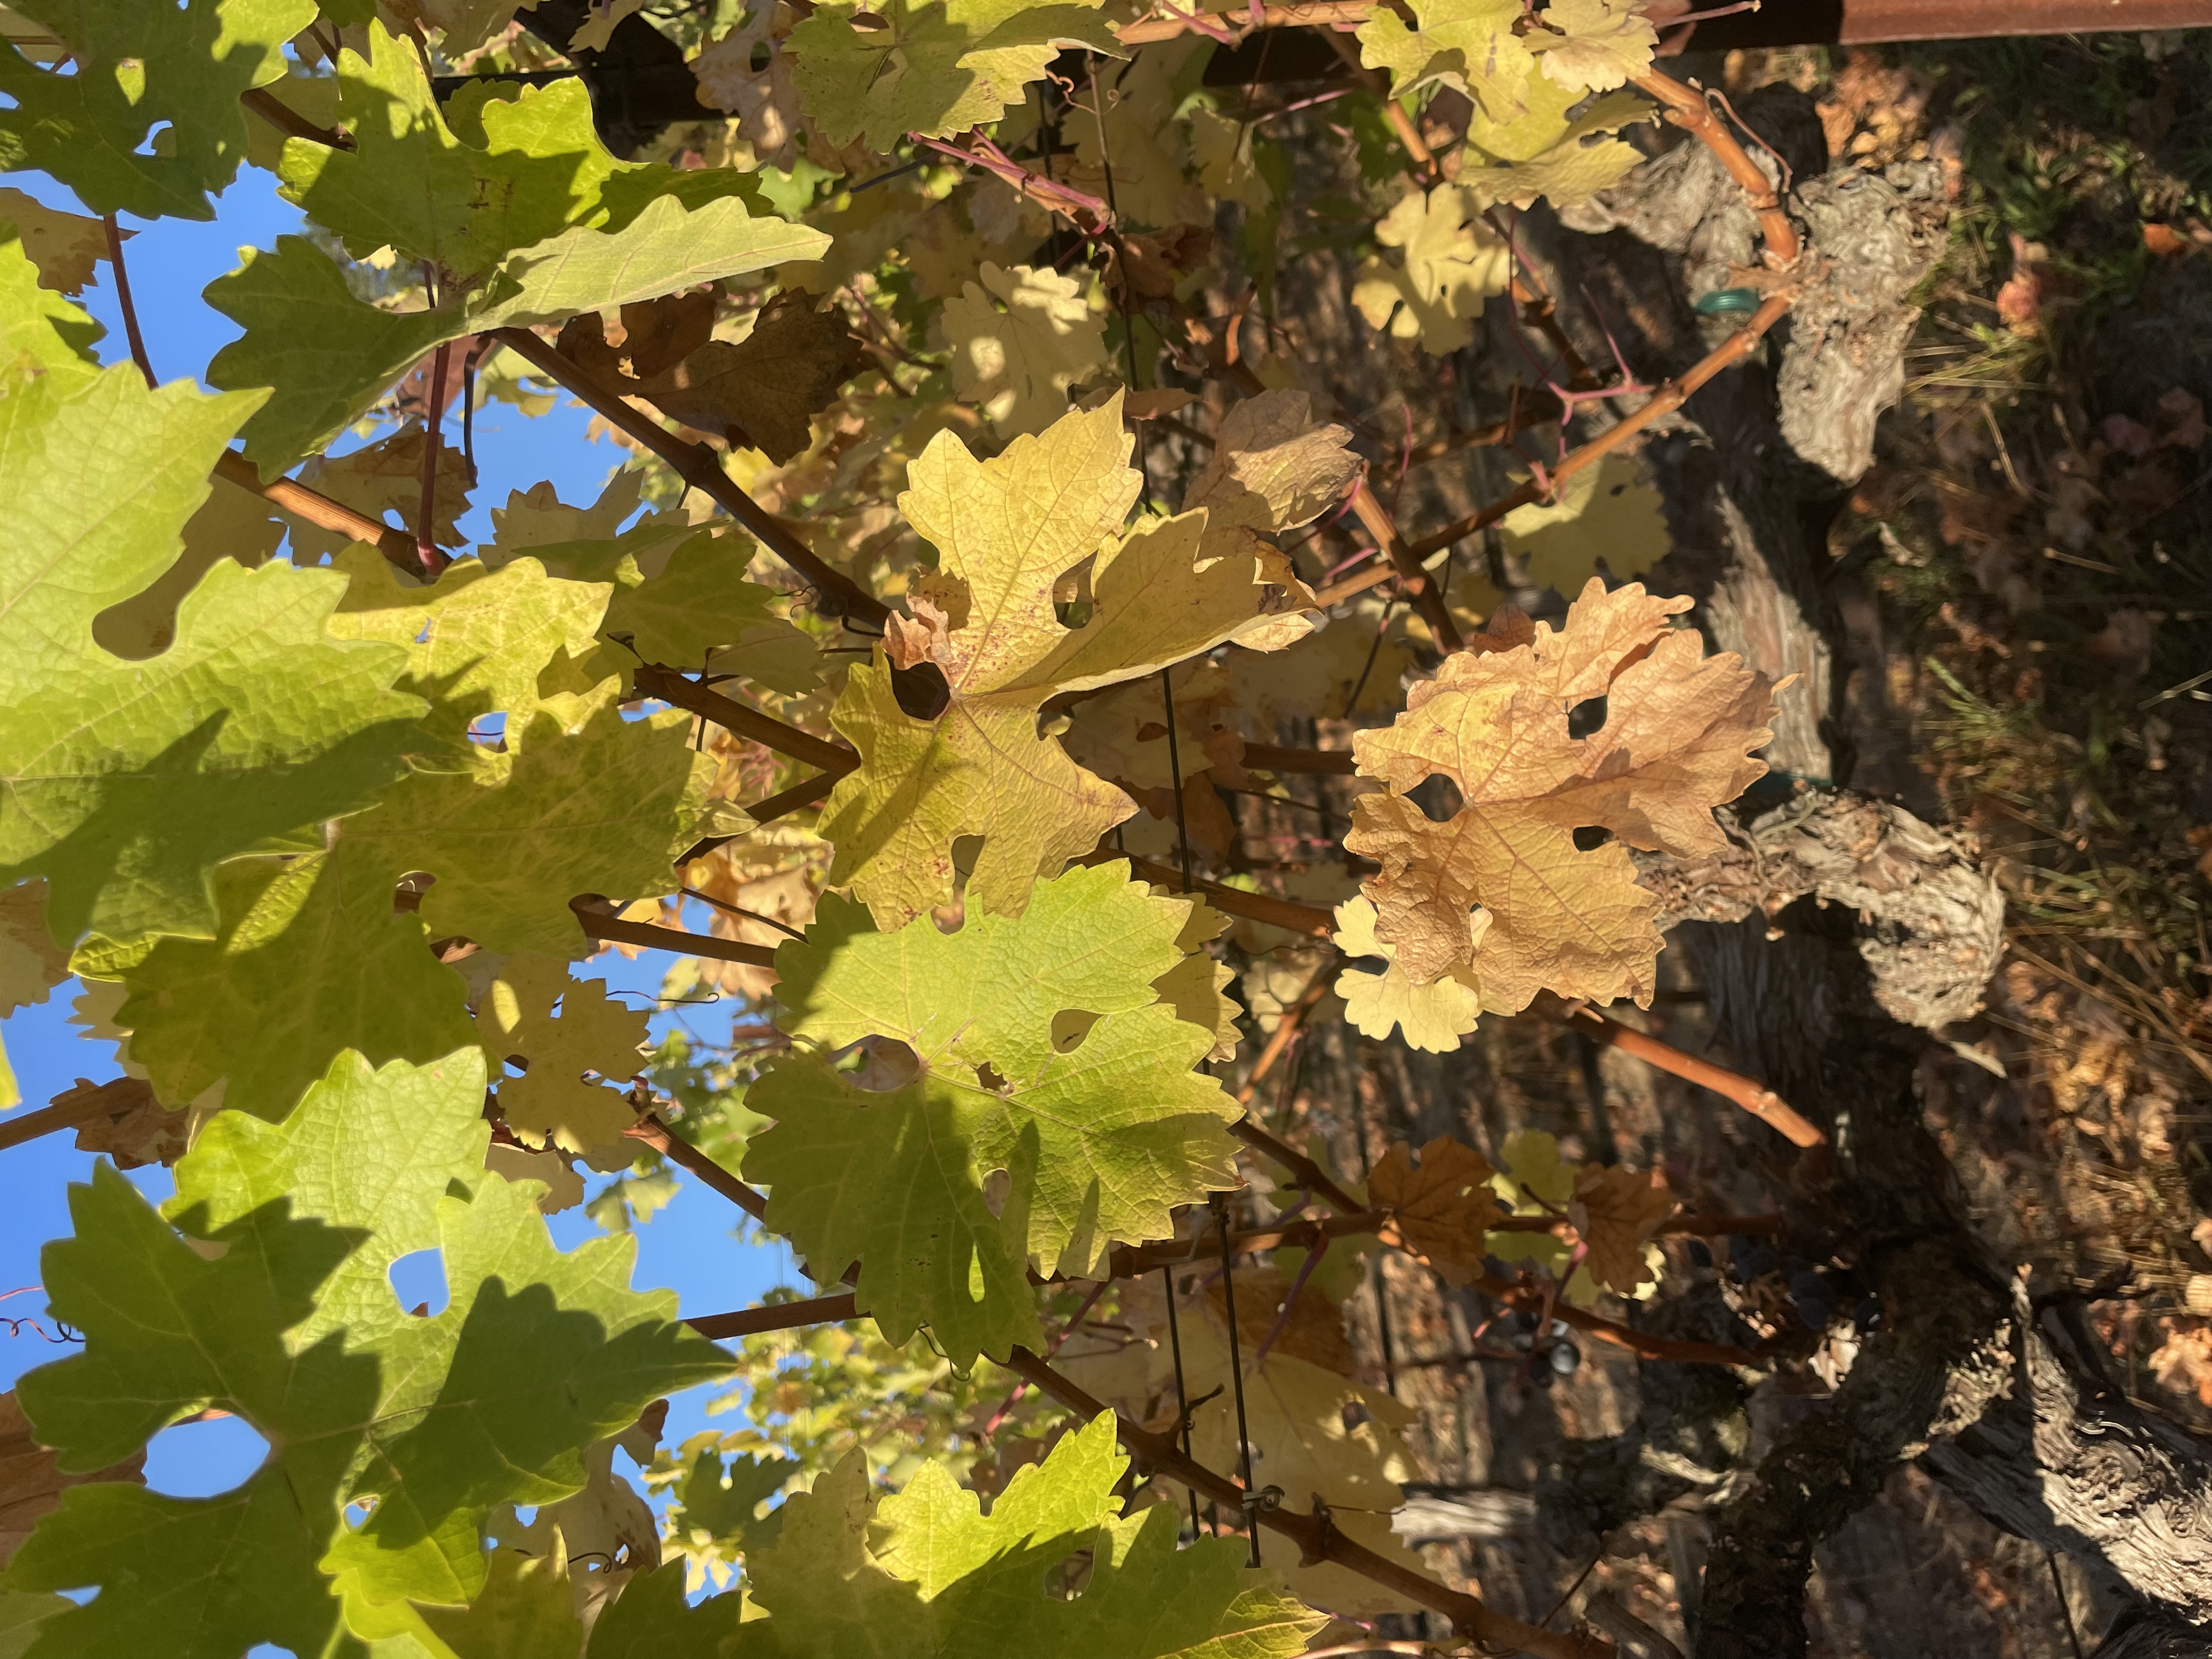
Label: No Virus